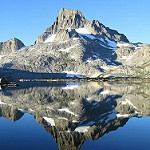
Scene: Outdoor